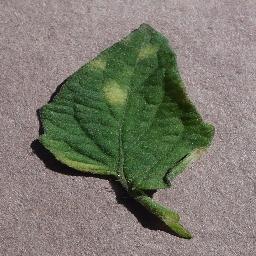
Label: Tomato___Leaf_Mold